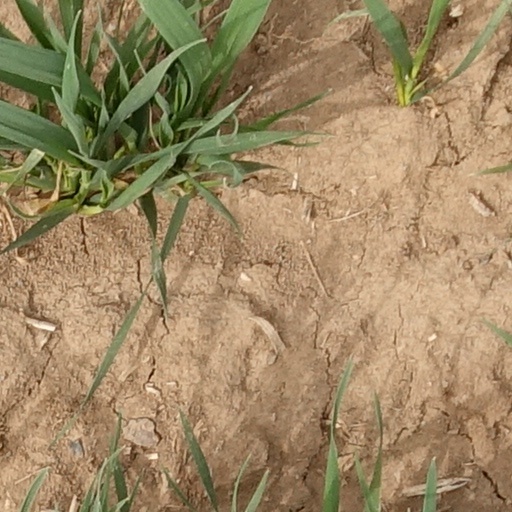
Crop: wheat